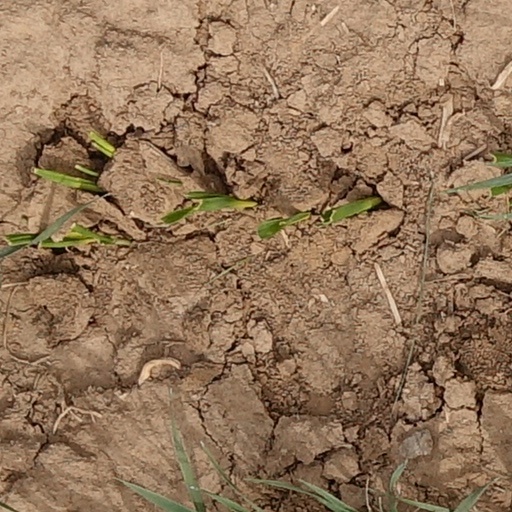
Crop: wheat